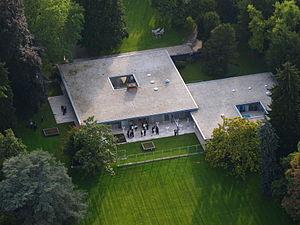
Le Kanzlerbungalow, officiellement appelé bâtiment de logement et de réception du chancelier fédéral est le lieu de résidence et de réception du chancelier fédéral ouest-allemand puis allemand entre 1964 et 1999, à Bonn.